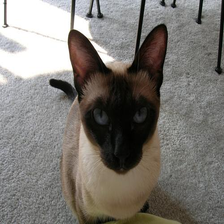
Species: cat
Breed: Siamese